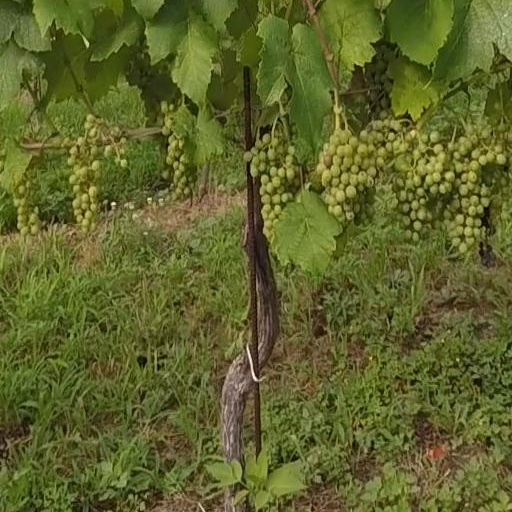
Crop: grape